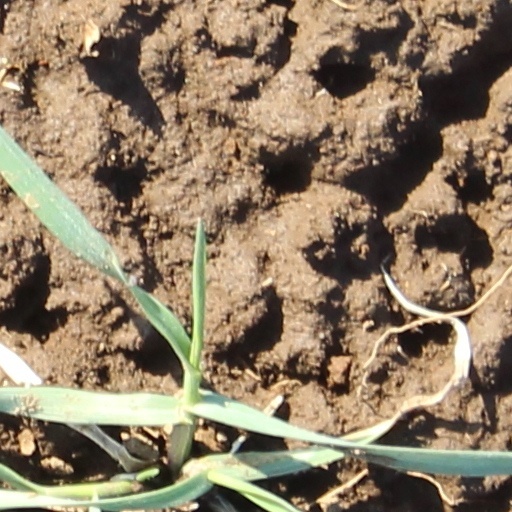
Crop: wheat